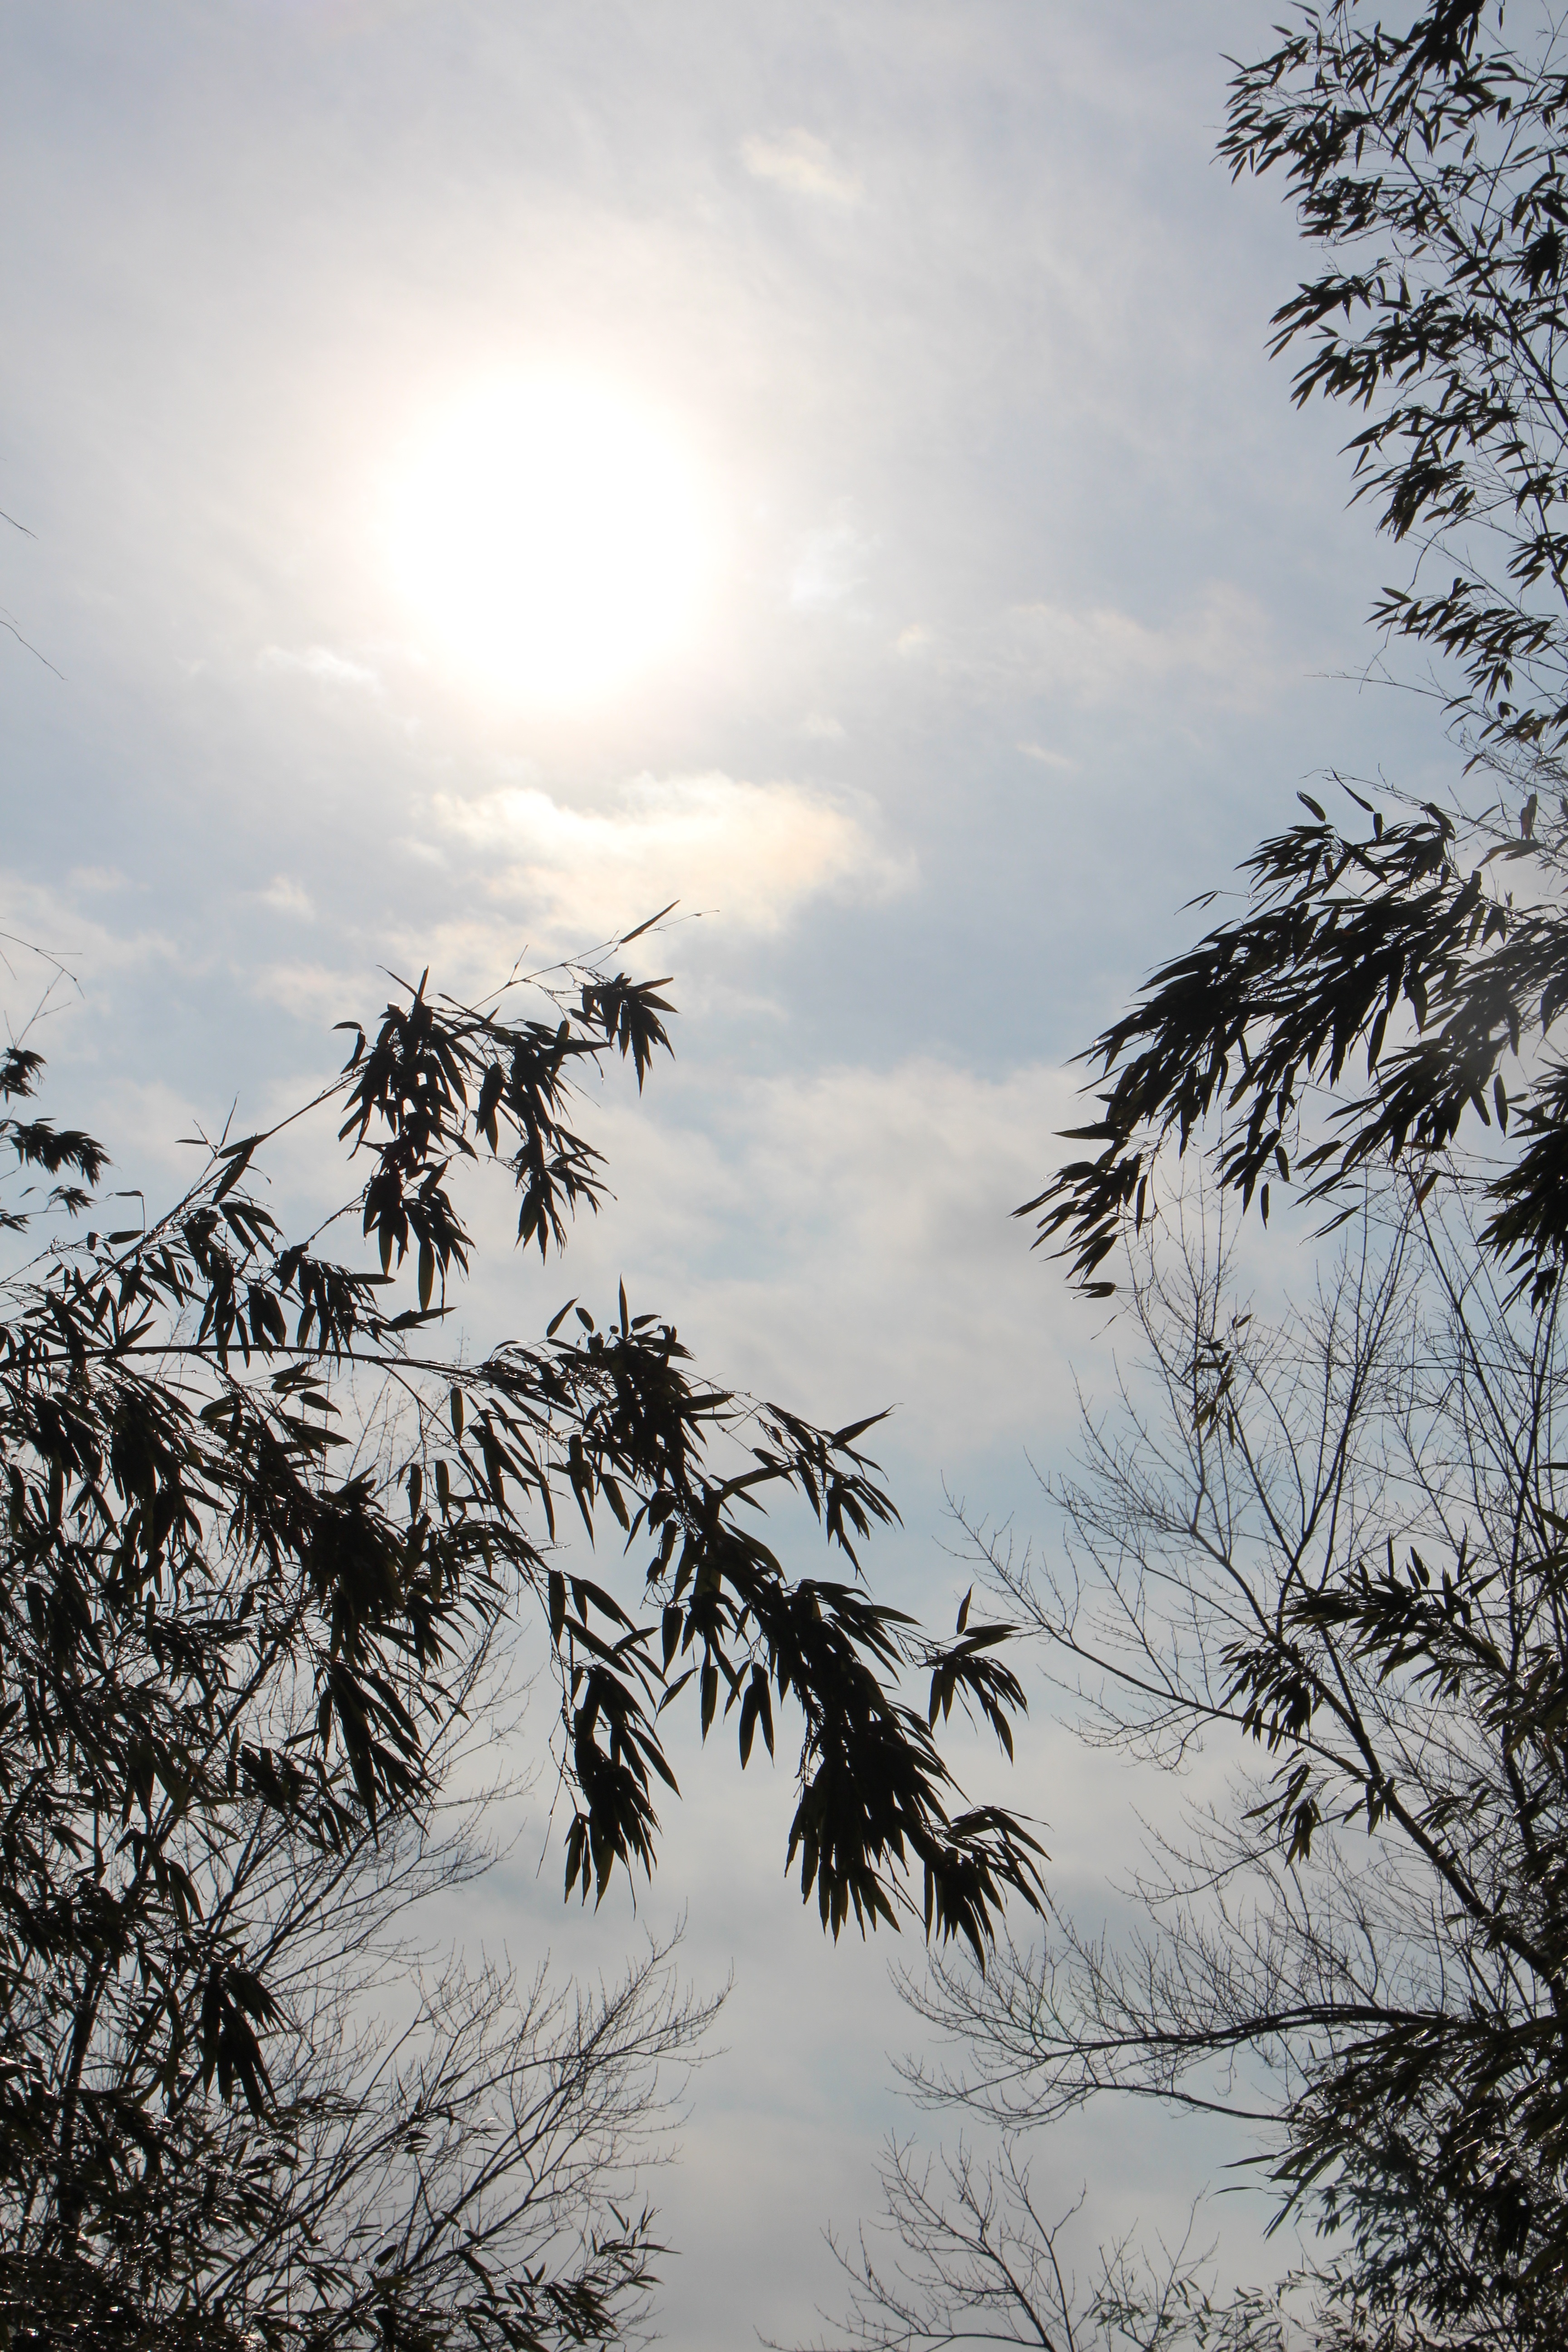
landscape, sea, tree, nature, forest, branch, mountain, snow, winter, cloud, plant, sky, sunlight, morning, leaf, frost, weather, season, plants, break, bamboo, bamboo forest, atmospheric phenomenon, woody plant